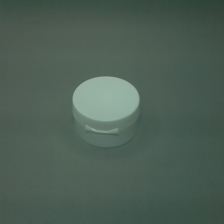
Color: white/transparent
Cap type: flip-top cap